BMW i

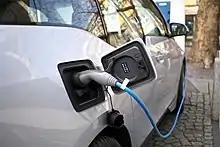
BMW i3 charging

In May 2016, BMW announced that the 2017 model year (MY) BMW i3 will come with an improved battery pack with 50% more capacity (33 kWh) than the previous model with a corresponding range increase expected to achieve under the EPA cycle, and under the New European Driving Cycle. The Range Extender (REx) variant features the same higher capacity battery as the all-electric model, with a corresponding all-electric range increase. Deliveries of the 2017 MY i3 in the U.S. market began in the third quarter of 2016. Both variants with the improved battery are available in the UK starting in July 2016.